Arenc affair

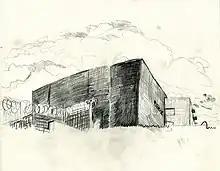
.

The European Committee for the Prevention of Torture published a report in 1996 exposing the dire living conditions caused by the deteriorating state of the Arenc warehouse. In 2006, the Council of Europe issued another report corroborating these findings. The responsible party remained in their position until 2006. The Arenc warehouse was replaced by a new building located in the Canet district of the 14th arrondissement. However, the public appeared indifferent towards this development. As soon as the new center opened, the , which serves as the French national watchdog for places of deprivation of liberty, noted that the accommodation conditions were unacceptable.